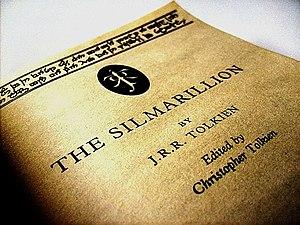
Si la fantasy en tant que genre, au sens moderne du terme, n'est apparue qu'au cours des derniers siècles, elle trouve ses origines bien au-delà : l'épopée, le surnaturel et le merveilleux ont participé à la littérature depuis le commencement.
John Ronald Reuel Tolkien [ d͡ʒɒn ˈɹʷɒnld ˈɹʷuːəl ˈtʰɒlkiːn], plus connu sous la forme J. R. R. Tolkien, est un écrivain, poète, philologue, essayiste et professeur d’université britannique, né le 3 janvier 1892 à Bloemfontein et mort le 2 septembre 1973 à Bournemouth. Il est principalement connu pour ses romans Le Hobbit et Le Seigneur des anneaux.
L’Ainulindalë [ˌainuˈlindalɛ] est le premier récit du Silmarillion, ouvrage de l'écrivain britannique J. R. R. Tolkien. Au sein de la fiction, ce nom désigne aussi le chant par lequel est formé le monde, également appelé « Grande Musique ».
Le Silmarillion est une œuvre de J. R. R. Tolkien, publiée à titre posthume en 1977 par son fils Christopher avec l'aide de Guy Gavriel Kay. Il retrace la genèse et les premiers Âges de l'univers de la Terre du Milieu, cadre des romans Le Hobbit et Le Seigneur des anneaux.